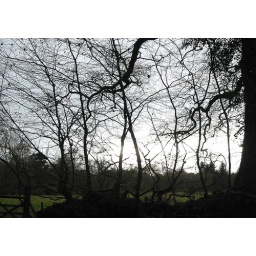
Lacework of branches against clear sky and setting sun.